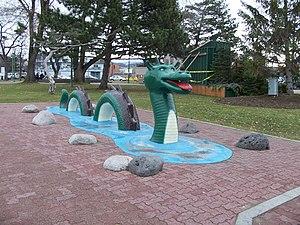
Ogopogo, ou Naitaka, est une créature lacustre qui vivrait ou aurait vécu dans le lac Okanagan, dans la ville de Kelowna en la province de Colombie-Britannique au Canada. L'animal est souvent comparé au monstre du Loch Ness.
Les créatures lacustres sont des animaux imaginaires mythologiques vivant dans les lacs et, par extension, toutes les étendues d'eau stagnantes. Ces créatures inspirent par leur apparence, la peur ou le mystère.